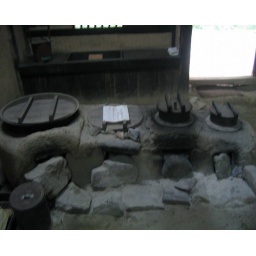
The interior of the house was split by a ridgeline, upon which set the oven in the kitchen.